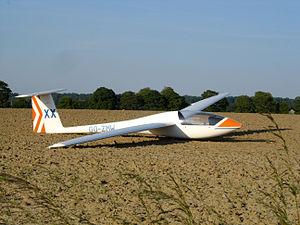
Le vol à voile consiste à voler dans les airs à bord d'un aérodyne propulsé par la seule force des courants atmosphériques ascendants, à l'image des oiseaux voiliers. Le terme s'applique particulièrement à la pratique du planeur, dont les adeptes sont les vélivoles, mais la même technique est utilisée par les pratiquants du « vol libre » en deltaplane ou parapente. La voltige en planeur, elle, ne fait pas appel aux courants ascendants, sauf exception, mais seulement au remorquage par avion.